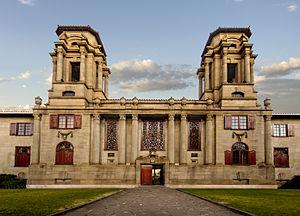
Bloemfontein est une ville d'Afrique du Sud et traditionnellement la capitale judiciaire du pays depuis 1910 jusqu'à l'instauration de la Cour constitutionnelle d'Afrique du Sud, à Johannesbourg. Elle fut également la capitale de la république boer de l'État libre d'Orange de 1854 à 1902, celle de la colonie de la rivière Orange de 1902 à 1910 puis le chef-lieu de la province de l'état libre d'Orange au sein du dominion de l'union de l'Afrique du Sud et de la république d'Afrique du Sud.
Mangaung est l'une des huit municipalités métropolitaines d'Afrique du Sud. Elle est située dans la province de l'État-Libre et regroupe les villes de Bloemfontein, Thaba 'Nchu et Botshabelo.